Leah Manning

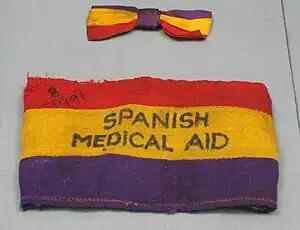
Spanish Medical Aid armband

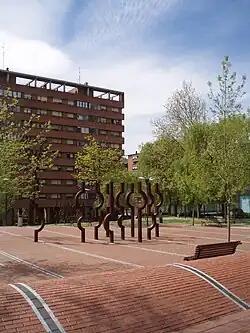
Mrs. Leah Manning Square, Bilbao, Spain

Manning welcomed news of the Russian revolution, and became a member of the 1917 Club. In peacetime, she became an active speaker on behalf of Labour candidates in elections around the country. She was appointed headmistress of a new experimental Open Air School for undernourished children which Cambridge education authority had established on a farm site, and found this work exceptionally rewarding. In 1929, she served as organising secretary of the National Union of Teachers, becoming its president in 1930.